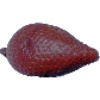
Label: Salak 1